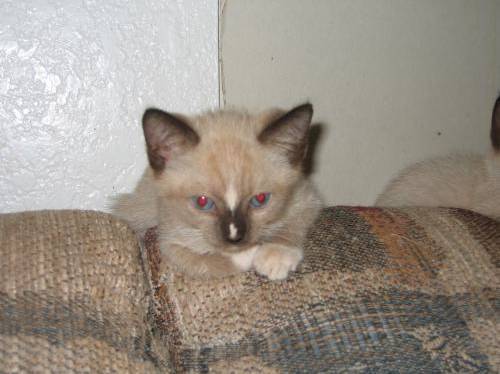
Label: cat